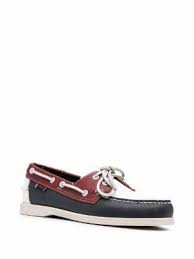
Label: Boat